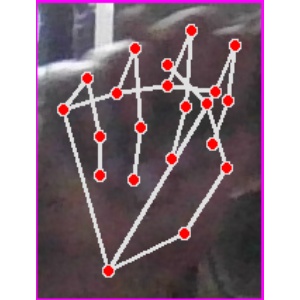
अक्षर: न